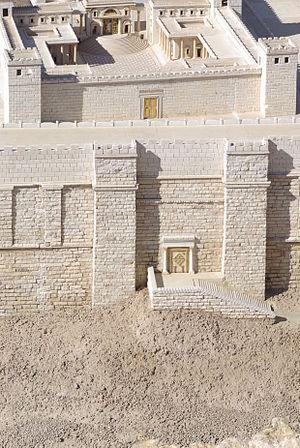
La porte dorée est la plus ancienne ouverture pratiquée dans les fortifications de la vieille ville de Jérusalem et date probablement du VIᵉ siècle av. J.-C.. Appelée aussi porte de la Miséricorde ou encore porte de la Vie éternelle, elle est située au milieu de la muraille Est et c'est la seule qui permet d'accéder directement à l'esplanade de La Mosquée al-Aqsa ou mont du Temple, de l'extérieur de la ville.